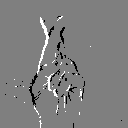
ASL letter: r